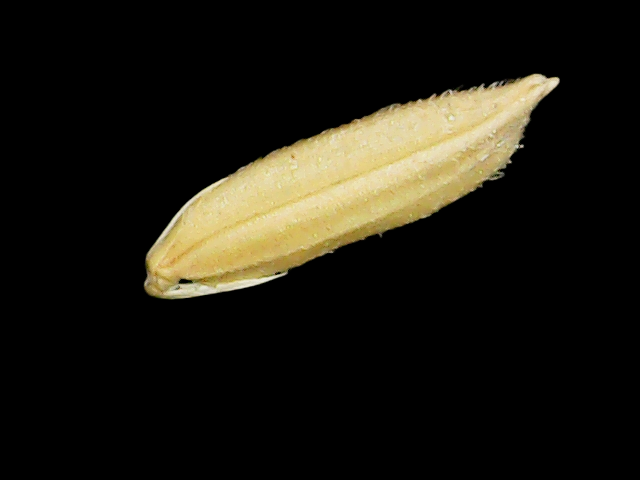
Rice variety: Binadhan07